Question: Please indicate a possible affordance area of the apple that can be used for eating
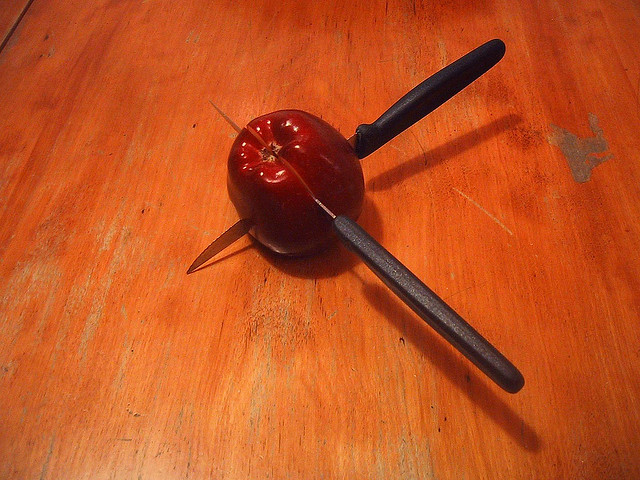
Answer: [226.5, 109.5, 368.5, 250.5]